Deltacom

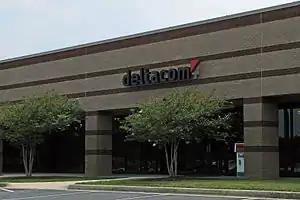
Front entrance of the Deltacom corporate home office in Huntsville, AL

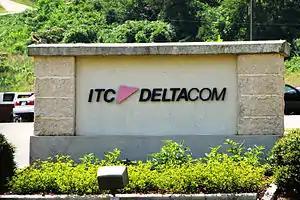
Entrance sign at the Deltacom operations center in Anniston, Alabama

In October 1997, the company became a public company via an initial public offering.